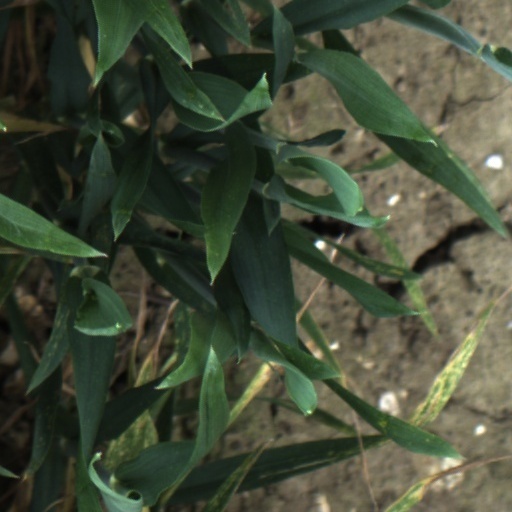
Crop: wheat